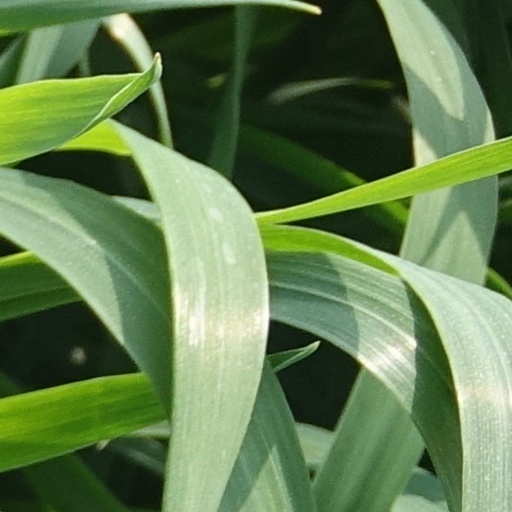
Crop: wheat